Whirlaway

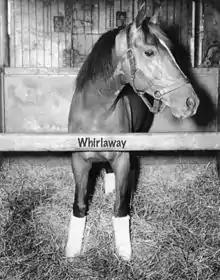

Whirlaway (April 2, 1938 – April 6, 1953) was a champion American Thoroughbred racehorse who is the fifth winner of the American Triple Crown. He also won the Travers Stakes after his Triple Crown sweep to become the first and only horse to win all four races.